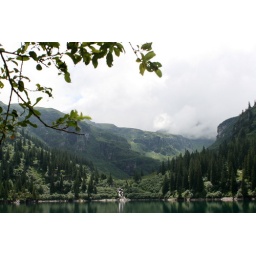
we could hear the bells of sheep and cows echoing in the mountains.